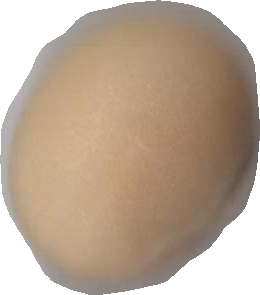
Variety: Grobogan